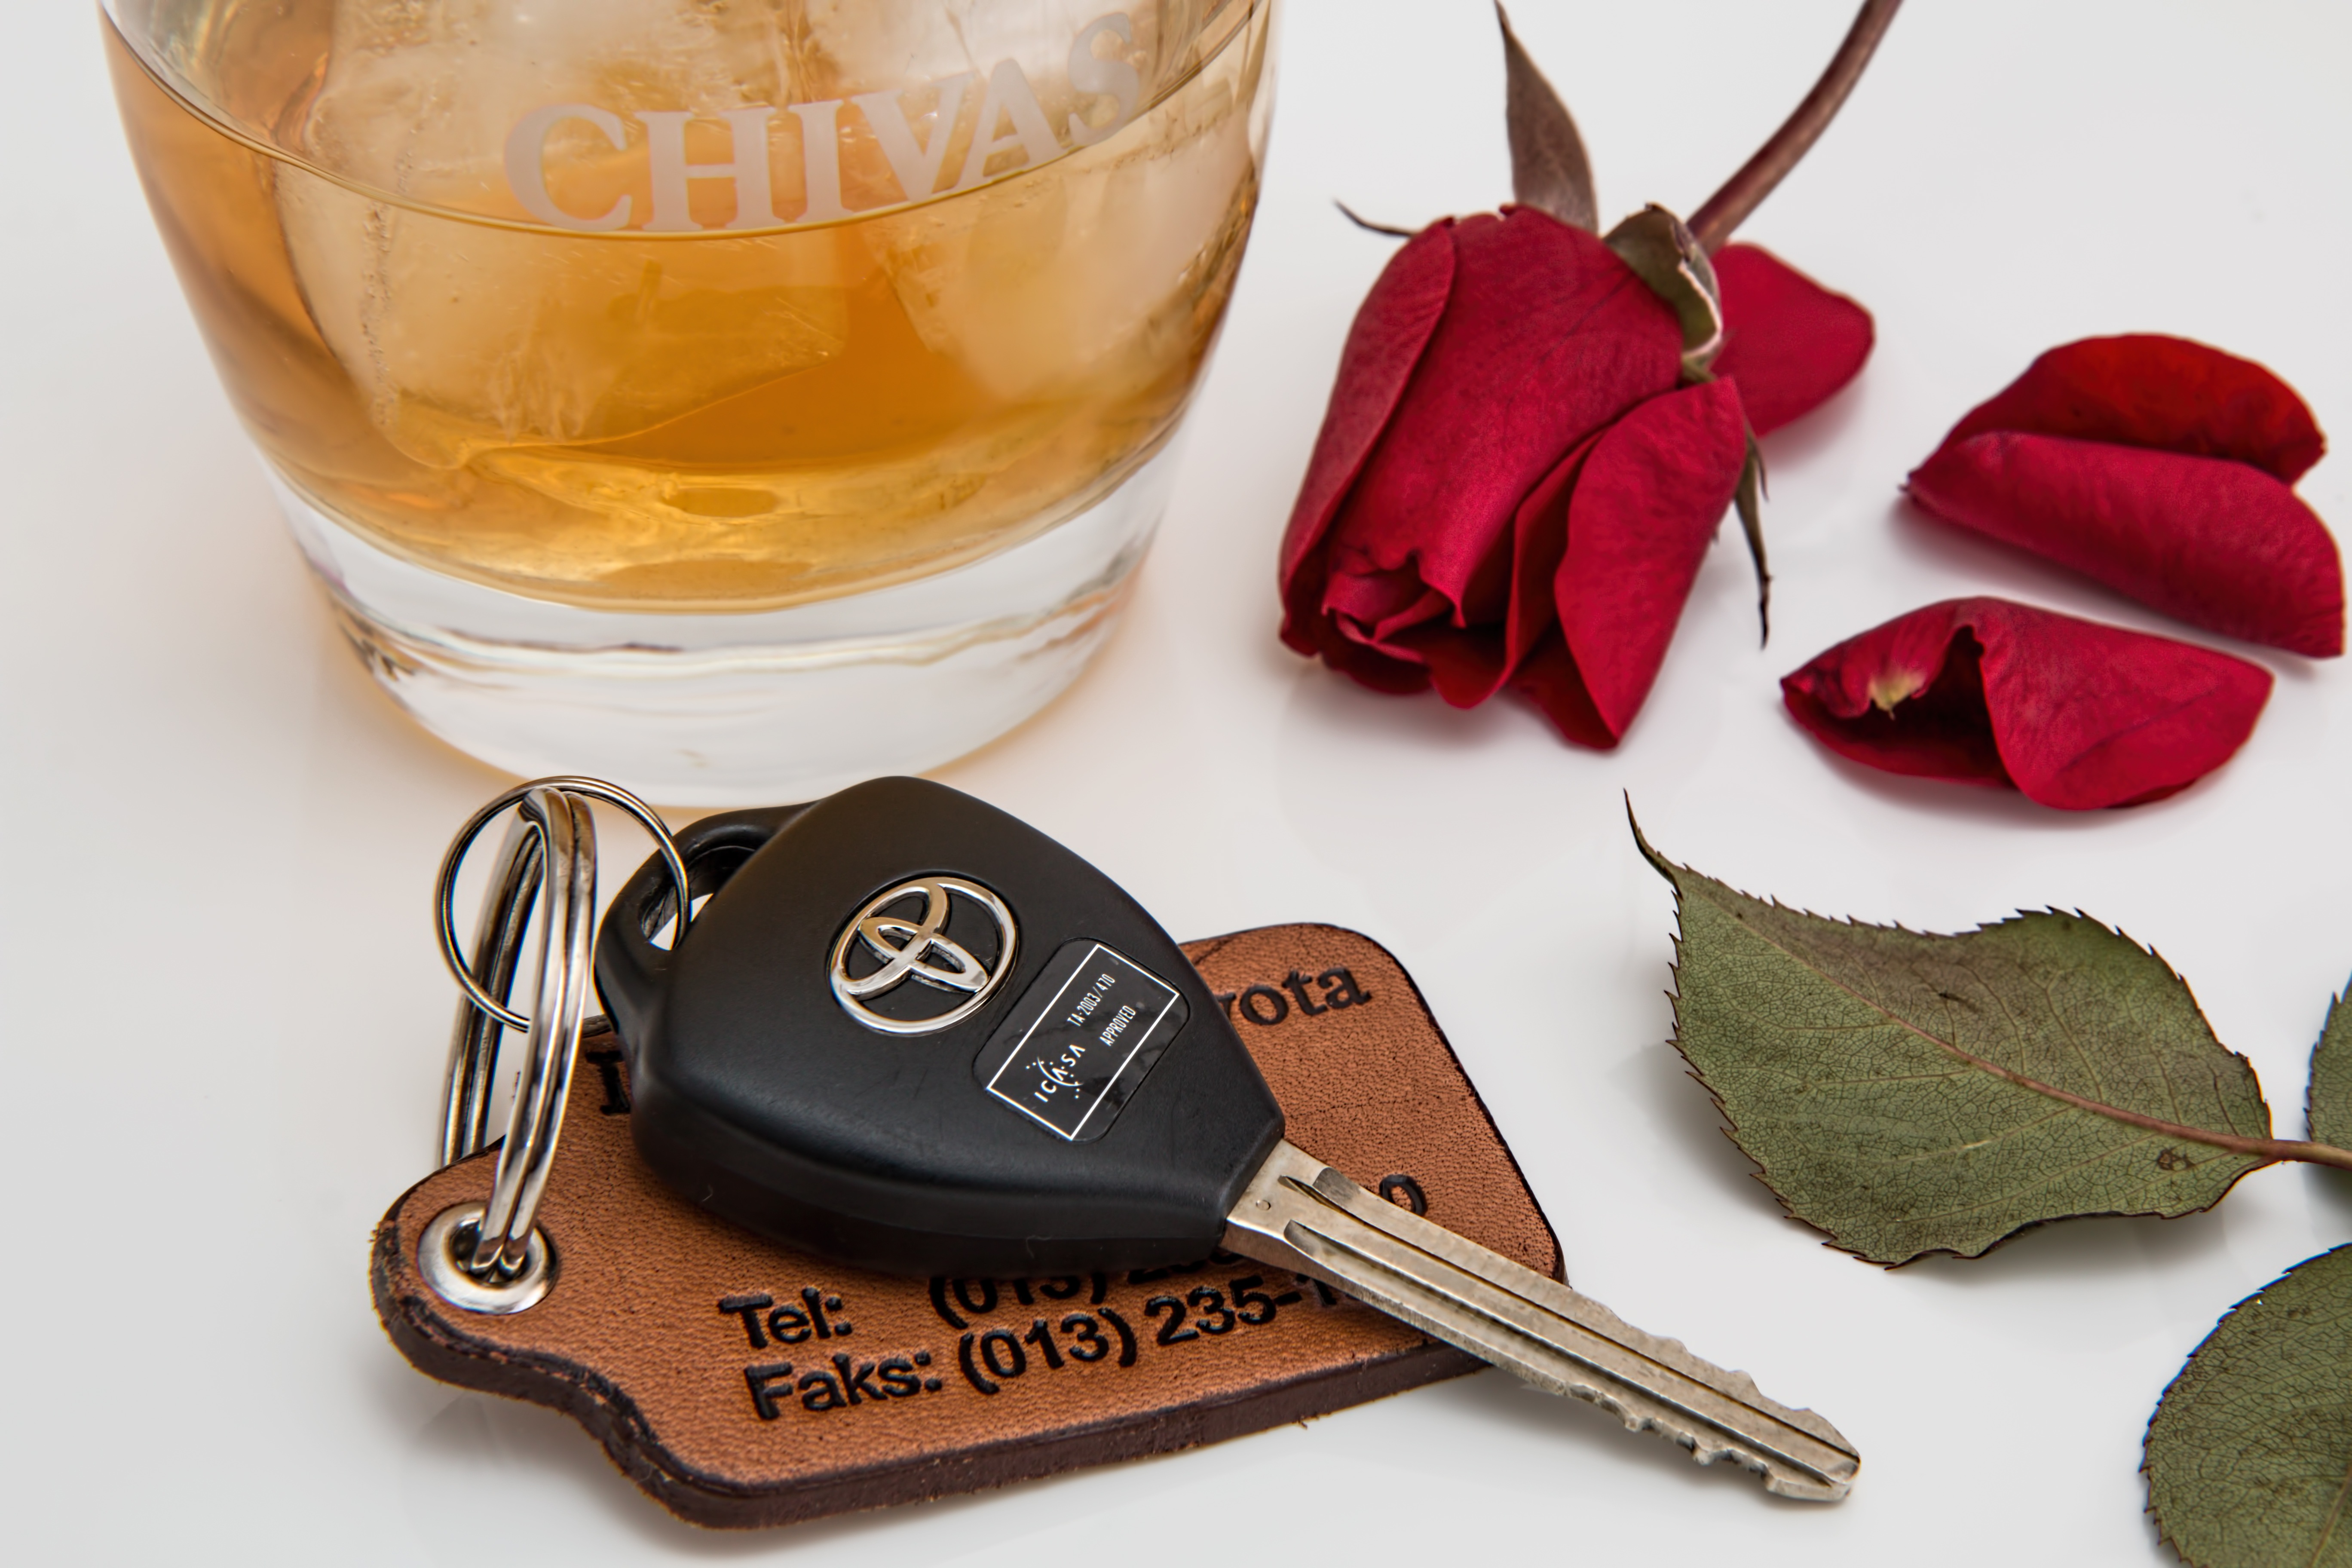
drink, alcohol, crash, whiskey, alcoholic, drinking, drunk, danger, whisky, warning, risk, antisocial, dangerous, sober, insurance, car accident, intoxicated, illegal, irresponsible, alcoholism, car key, drink driving